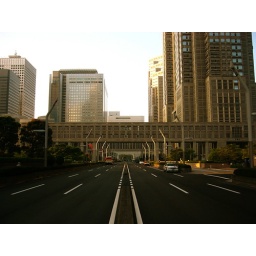
the street in front of the metropolitan government office building of Tokyo.